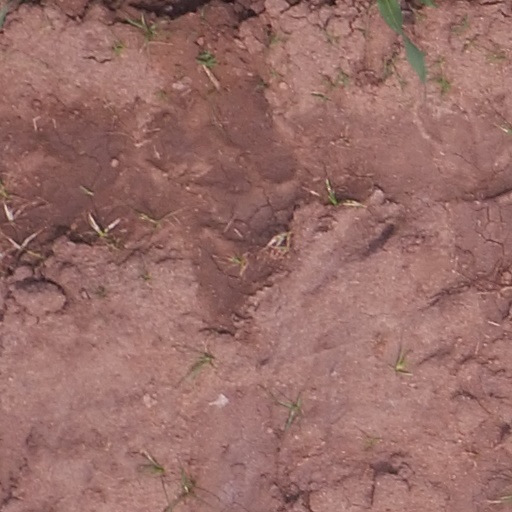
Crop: maize; corn